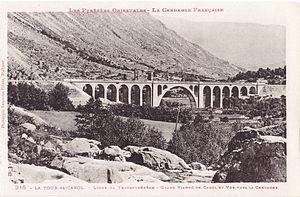
Carte postale ancienne éditée par Labouche, collection Les Pyrénées Orientales - La Cerdagne française, n°345